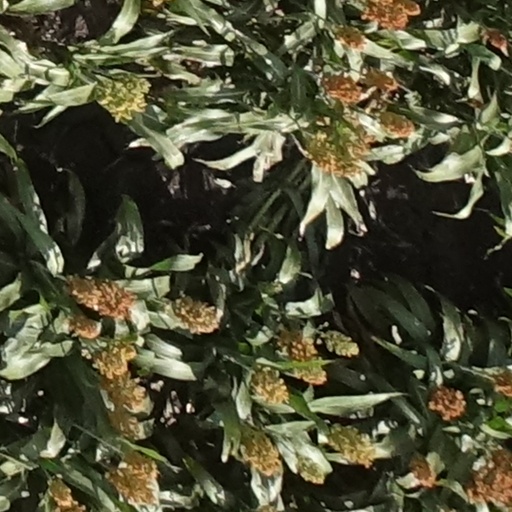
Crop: sorghum